Constitution of the Philippines

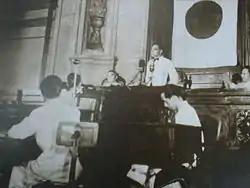
José P. Laurel, President of the Second Philippine Republic, addresses the National Assembly in what is now the Old Legislative Building to approve the 1943 Constitution.

The 1943 Constitution was drafted by a committee appointed by the Philippine Executive Commission, the body established by the Japanese to administer the Philippines in lieu of the Commonwealth of the Philippines which had established a government-in-exile. In mid-1942, Japanese Premier Hideki Tōjō promised the Filipinos "the honor of independence" which meant that the commission would be supplanted by a formal republic.